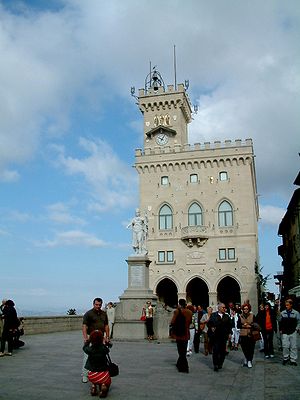
San Marino (by) / Uddannelse
Regeringspaladset
San Marino er hovedstad i republikken San Marino. Byen har 4.040 indbyggere og er landets tredjestørste by. Byen ligger strategisk placeret på vestskråningen af San Marinos højeste bjerg Monte Titano.